Lunar Prospector

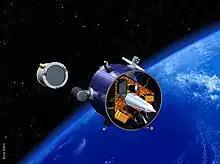
Artist's impression of NASA's "Lunar Prospector" probe leaving Earth orbit after separating from the booster fourth stage.

Following launch on January 7, 1998 UT (January 6 EST) aboard a four-stage Athena II rocket, "Lunar Prospector" had a 105-hour cruise to the Moon. During the cruise, the three instrument booms were deployed. The MAG and APS collected calibration data, while the GRS, NS, and ER outgassed for one day, after which they also collected calibration data in cislunar space. The craft was inserted into an 11.6-hour period capture orbit about the Moon at the end of the cruise phase. After 24 hours "Lunar Prospector" was inserted into a 3.5-hour period intermediate orbit, followed 24 hours later (on January 13, 1998) by transfer into a preliminary mapping orbit, and then on January 16 by insertion into the near-circular altitude nominal lunar polar mapping orbit with an inclination of 90 degrees and a period of 118 minutes. Lunar calibration data was collected during the 11.6- and 3.5-hour orbits. Lunar mapping data collection started shortly after the 118 minute orbit was achieved. The data collection was periodically interrupted during the mission as planned for orbital maintenance burns, which took place to recircularize the orbit whenever the periselene or aposelene was more than to from the 100 km nominal orbit; this occurred about once per month. On December 19, 1998, a maneuver lowered the orbit to to perform higher resolution studies. The orbit was altered again on January 28 to a orbit, ending the one year primary mission and beginning the extended mission.